Sunbittern

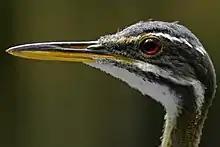
Head

The bird has a generally subdued coloration, with fine linear patterns of black, grey and brown. Its remiges however have vividly colored middle webs, which with wings fully spread show bright eyespots in red, yellow, and black. These are shown to other sunbitterns in courtship and threat displays, or used to startle potential predators. Male and female adult sunbitterns can be differentiated by small differences in the feather patterns of the throat and head. Like some other birds, the sunbittern has powder down.